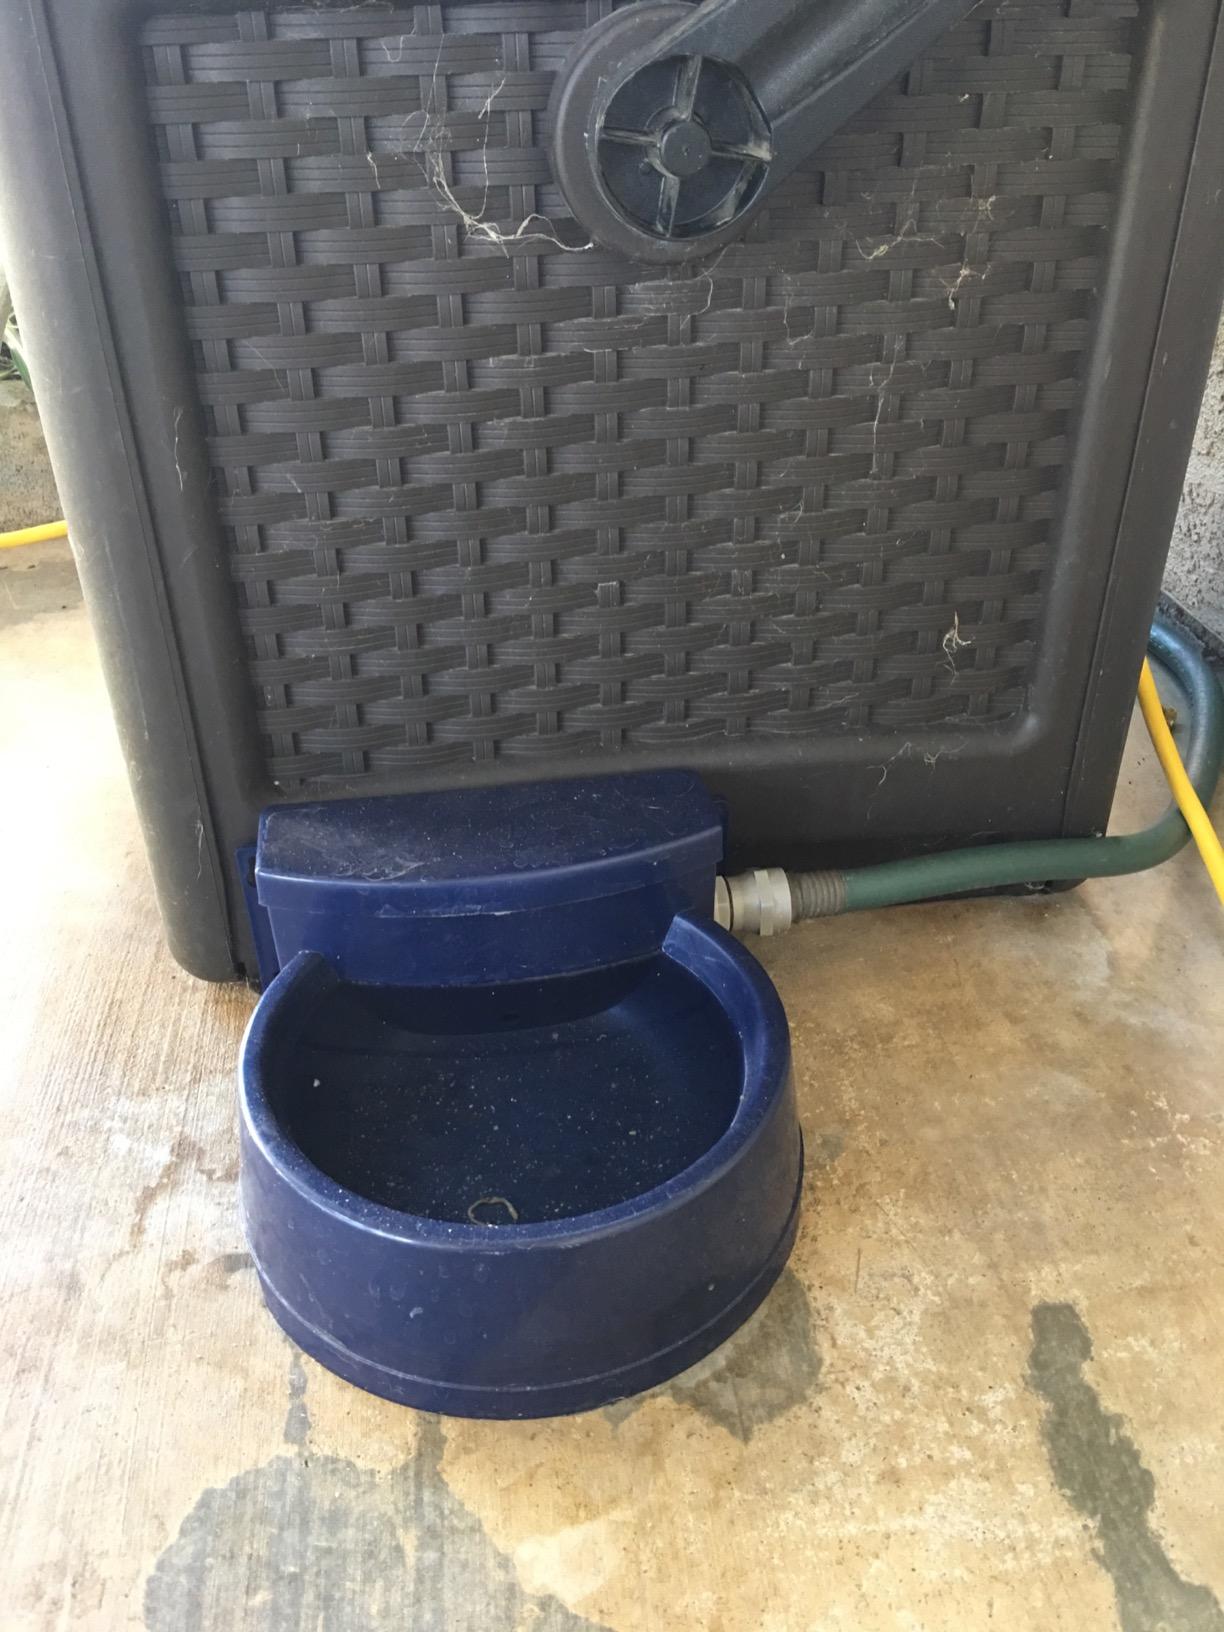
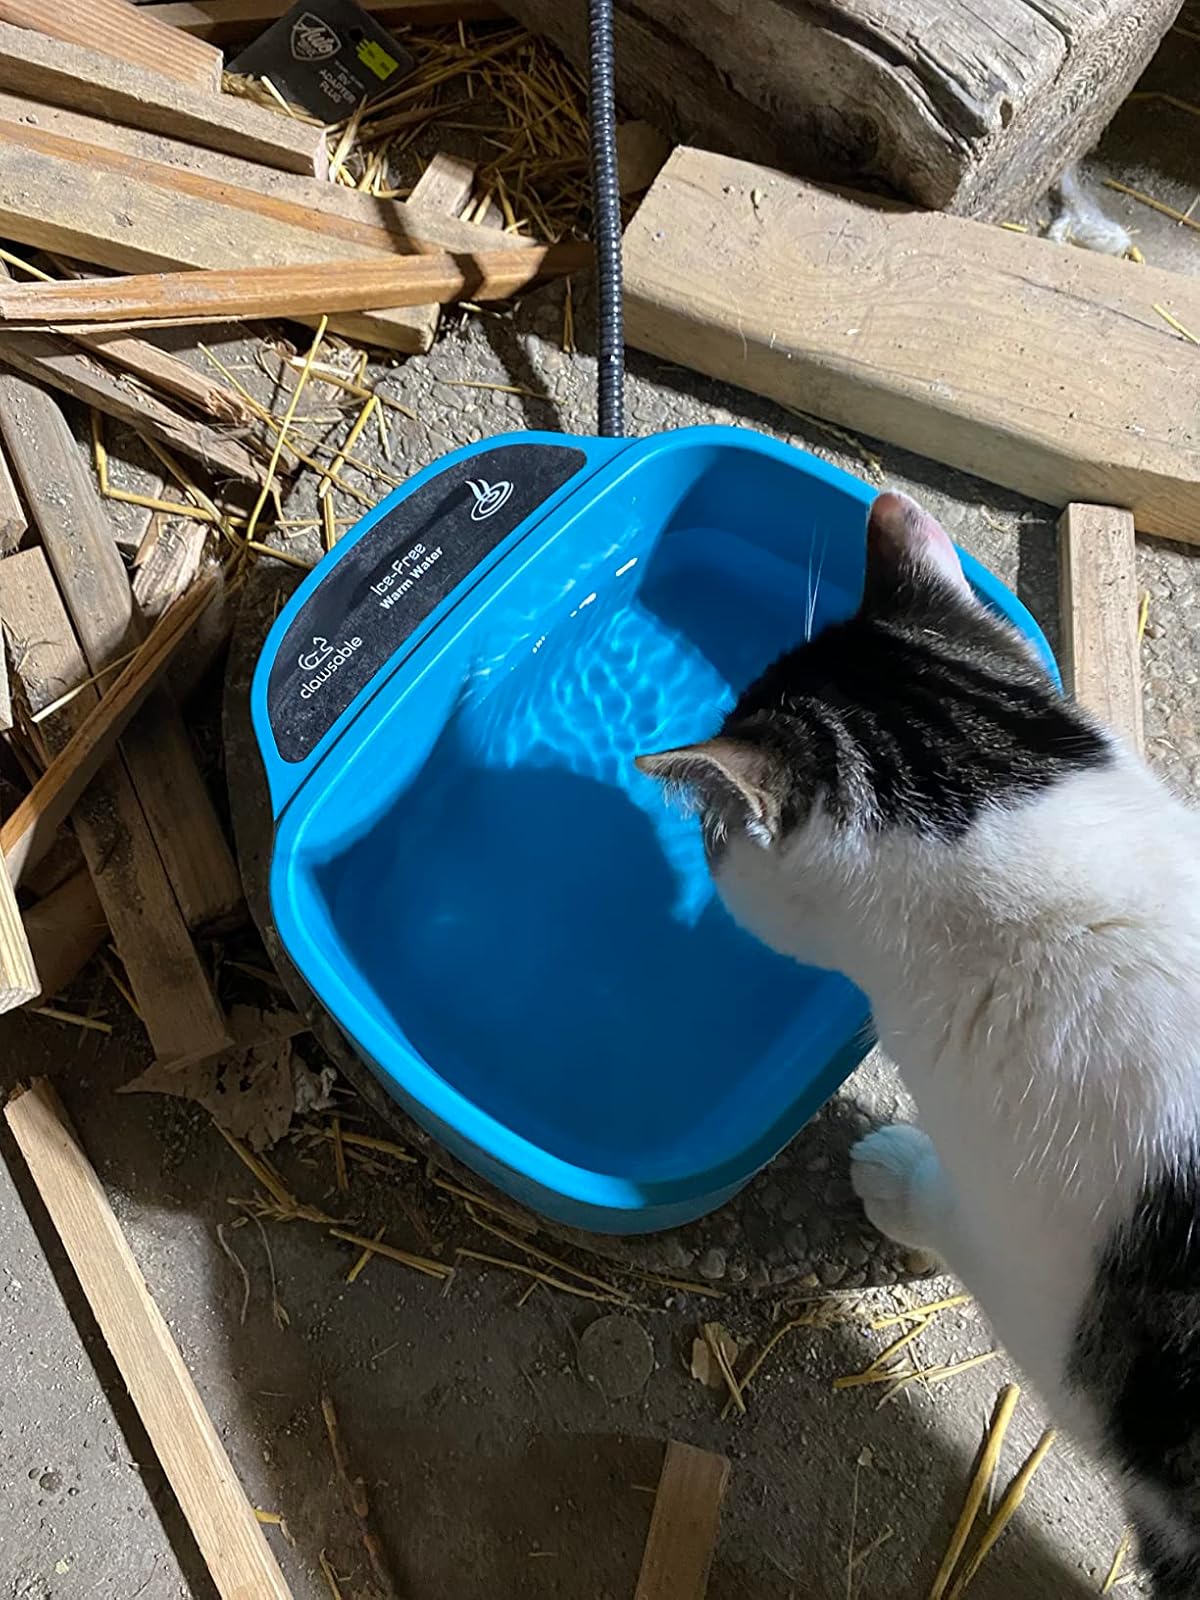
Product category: items_bowl
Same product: no